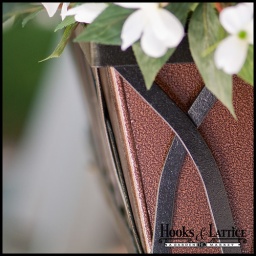
A detail photo of the texture on the tapered bronze galvanized liner featured in the Arch Decora window box